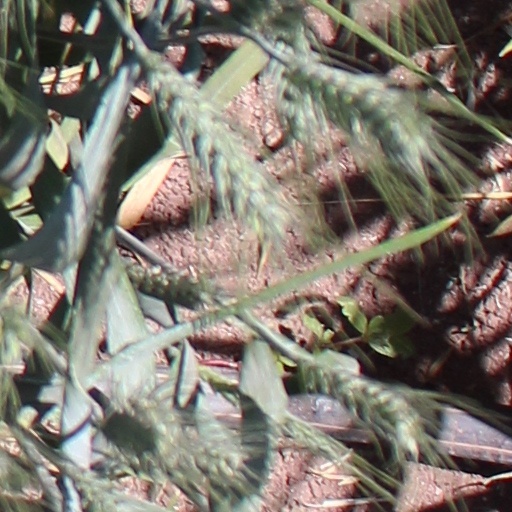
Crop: wheat